Mount Erciyes

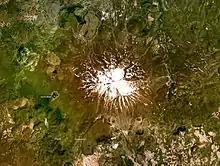
Erciyes, covered with snow

The climate of the region is influenced by topography, with the Taurus and Kaçkar Mountains blocking the entry of moisture into Anatolia. Summers are dry and hot and winters snowy and cold; in Kayseri, summer temperatures are about and winter temperature about . Precipitation at Kayseri falls mostly in autumn, winter, and spring and amounts to per year. In Develi, south of Erciyes, maximum temperatures are about and minimum temperatures . Estimated temperatures at altitude are about , and precipitation per year. Groundwater under Kayseri is recharged from the mountain. During the last glacial maximum, precipitation may have been double that of present-day.